Triad International

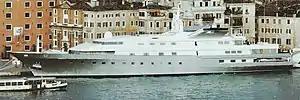
Khashoggi's super-yacht Nabila

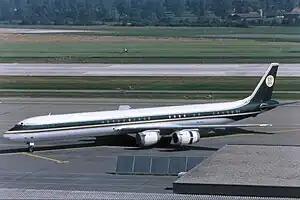
Khashoggi's DC-8 Jet

Khashoggi, through Triad, owned the Mount Kenya Safari Club, known as Ol Pejeta Conservancy, a 90,000 acre preserve at the foot of Mount Kenya, San Francisco Town Center East, a $250 million property, Long Beach Edgington Oil, a $250 million per year oil refinery, Santa Ana-based ATV computer systems, Arizona, Colorado Land & Cattle company, Security National bank in Walnut Creek, California, Barrick gold mine in Toronto, Canada, Saudi Arabian Kenworth, Chrysler and Fiat car and truck dealerships, the National Gypsum company in Saudi Arabia, and Sahuaro Petroleum in Phoenix, Arizona.